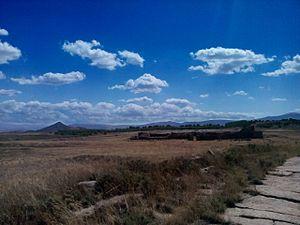
Territoires et monuments de l'antique Thamugadi., This is a photo of a monument in Algeria identified by the ID 05-011
Timgad ou Thamugadi, surnommée la « Pompéi de l'Afrique du Nord » est une cité antique située sur le territoire de la commune éponyme de Timgad, dans la wilaya de Batna dans la région des Aurès, au Nord-Est de l'Algérie.